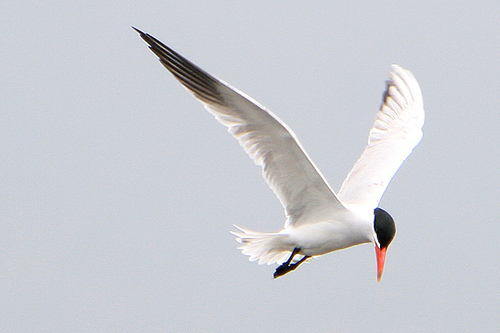
a bird with a black crown, medium sized orange bill, black tarsi and black primaries
this bird has orange colored bill with black crown and white coverts.
bird has a bright orange beak and a black crown.
a big white bird with a orange beak and black markings on the head and tips of wings.
a medium sized bird that is mostly white with a black head marking
this bird has feathers that are white and has a black crown and orange bill
this larger bird has a red bill with white belly and black feet.
it is a white bird with a black head, and a long, flat, orange beak
this bird has a black crown as well as a orange bill
this bird has large wings, is black and white in color with a black head, has narrow black legs, has a short tail, and a long orange pointed beak.
Species: Caspian Tern